Ispán

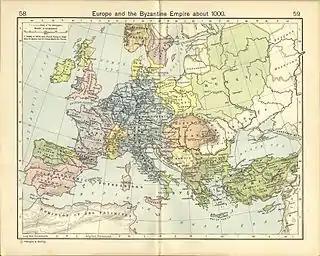
Kingdom of Hungary in medieval Europe ("c." 1000)

Each castle district served multiple purposes, accordingly their "comes" also fulfilled several tasks. First of all, the military of the kingdom was for centuries based on troops raised in the castle districts, each commanded by the "comes" under his own banner. He was assisted by the castellan and other officers recruited among the "castle warriors". Castle warriors were commoners who owned military service to the "comes" as the local representative of royal power in regard to their landholding in the castle district.